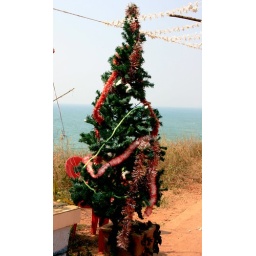
a white sand X-mass in India